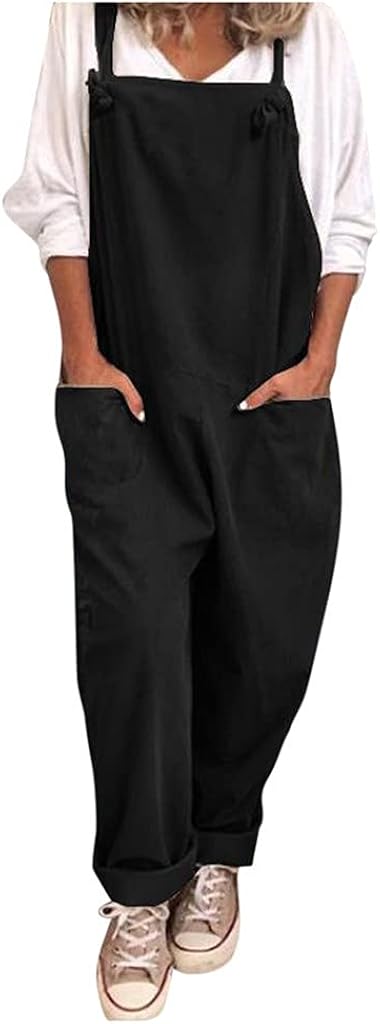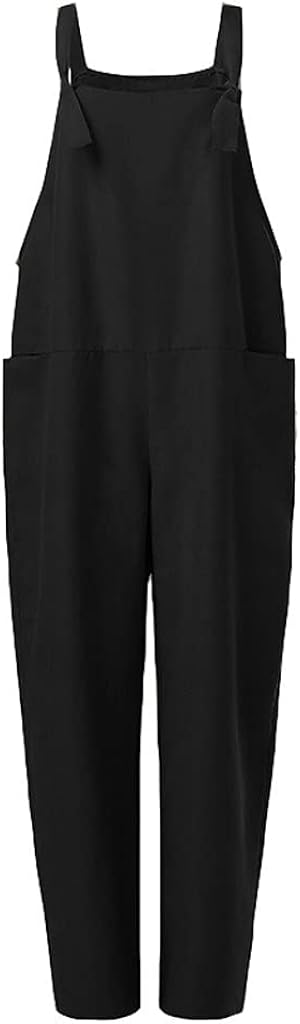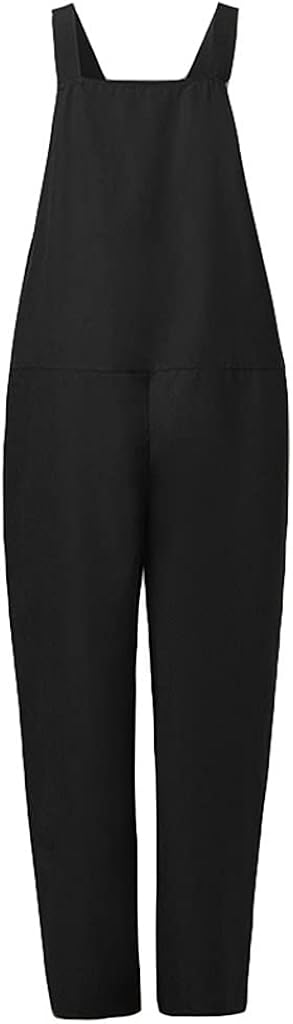
DYGUYTH Bib Overalls for Women Plus Size Casual Loose Solid Jumpsuit with Pocket
Category: AMAZON FASHION
Product description ----------------------------------------------------------- Welcome To DYGUYTH Store(◕ᴗ◕✿)------------------------------------------------------------✈✈✈✈✈✈✈✈✈We will try to our best services for every clients.✈✈✈✈✈✈✈✈✈If you have any questions or have any dissatisfaction after receiving the product, please do not hesitate to contact us at any time,we will be happy to help you and thank you for your support of our company.【Note】: Please carefully refer to the size chart in the last image or description before purchasing, and feel free to contact us at anytime if you have any other questions.
Features: Polyester | Made in USA or Imported | ✈✈7-25day,Please compare the detail sizes with yours before you buy!!!Best gifts for yourself, girlfriend, wife or mother. closure | Machine wash or hand wash | ❤ 【Features】:High-quality fabrics, durable, soft and comfortable, casual and loose, stylish and classic. It can be matched with T-shirts, shirts, sports shoes and other daily casual styles. | ❤【Material】:Made of high-quality polyester blended fabric, the fabric is soft, comfortable and warm, durable, light, not easy to pilling, not easy to stick, suitable for daily wear. | ❤【Design】:Casual loose overalls, solid color, wide-leg pants, adjustable shoulder straps with buttons, pockets, casual sports style. | ❤【Size】: We do not use the Amazon size chart, the product size is Asian size. Please choose the right size according to your actual size, if you like loose, please choose the freshman size. If you find that the size is not suitable, you can contact us for processing. | ❤【Occasion】:Very suitable for daily leisure home, dating, party, leisure, travel, family, work, sports and other occasions.